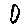
Label: 0